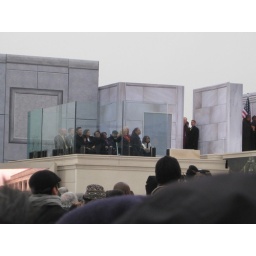
obama and biden families in the glass box